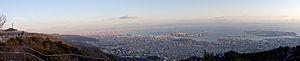
Le mont Maya est une montagne culminant à 699 m d'altitude à Kobe dans la préfecture de Hyōgo au Japon. C'est l'un des principaux pics des monts Rokkō et le plus populaire auprès des touristes de la partie occidentale des Rokkō.